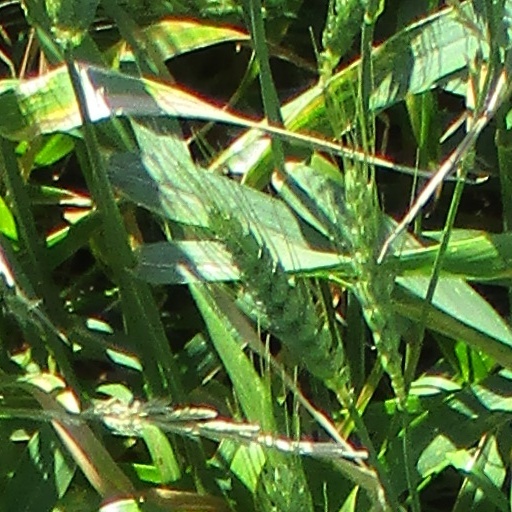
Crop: wheat